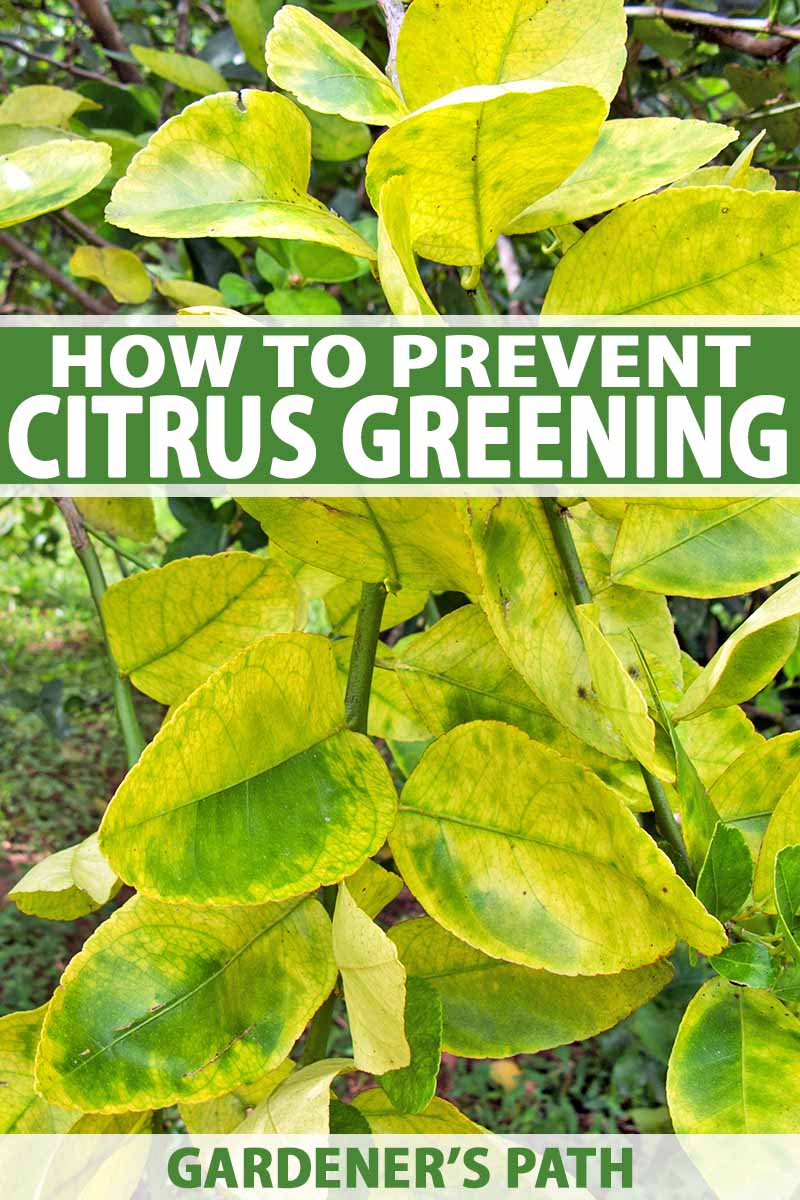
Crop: unknown
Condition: citrus_greening_disease